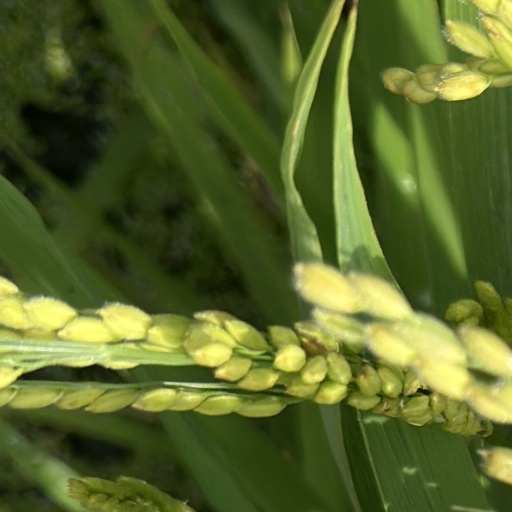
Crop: rice